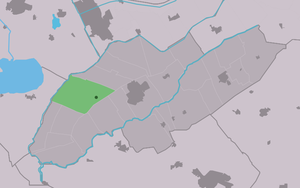
Oldelamer est un village situé dans la commune néerlandaise de Weststellingwerf, dans la province de la Frise. Le 1ᵉʳ janvier 2009, le village comptait 213 habitants.